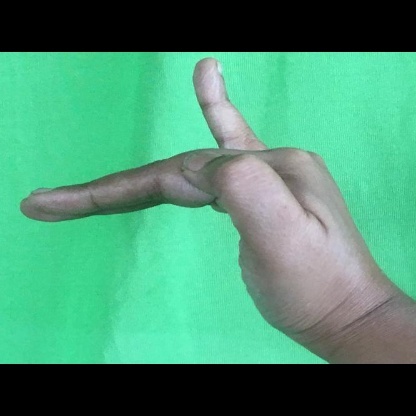
Mudra: Hamsapaksha